Sami Ben Gharbia

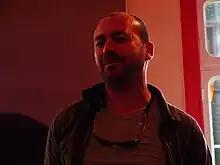

Sami Ben Gharbia is a Tunisian human rights campaigner, blogger, writer and freedom of expression advocate. He was a political refugee living in the Netherlands between 1998 and 2011. Sami is the author of the book (in French) Borj Erroumi XL. He is the Founding Director of the Advocacy arm of Global Voices Online and is a co-founder of the award-winning collective blog Nawaat, a Tunisian citizen journalism website which supported the Tunisian Revolution. He also co-founded The Arab Techies Collective and co-Organizer of The Arab Bloggers Conferences.